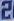
Number: 2